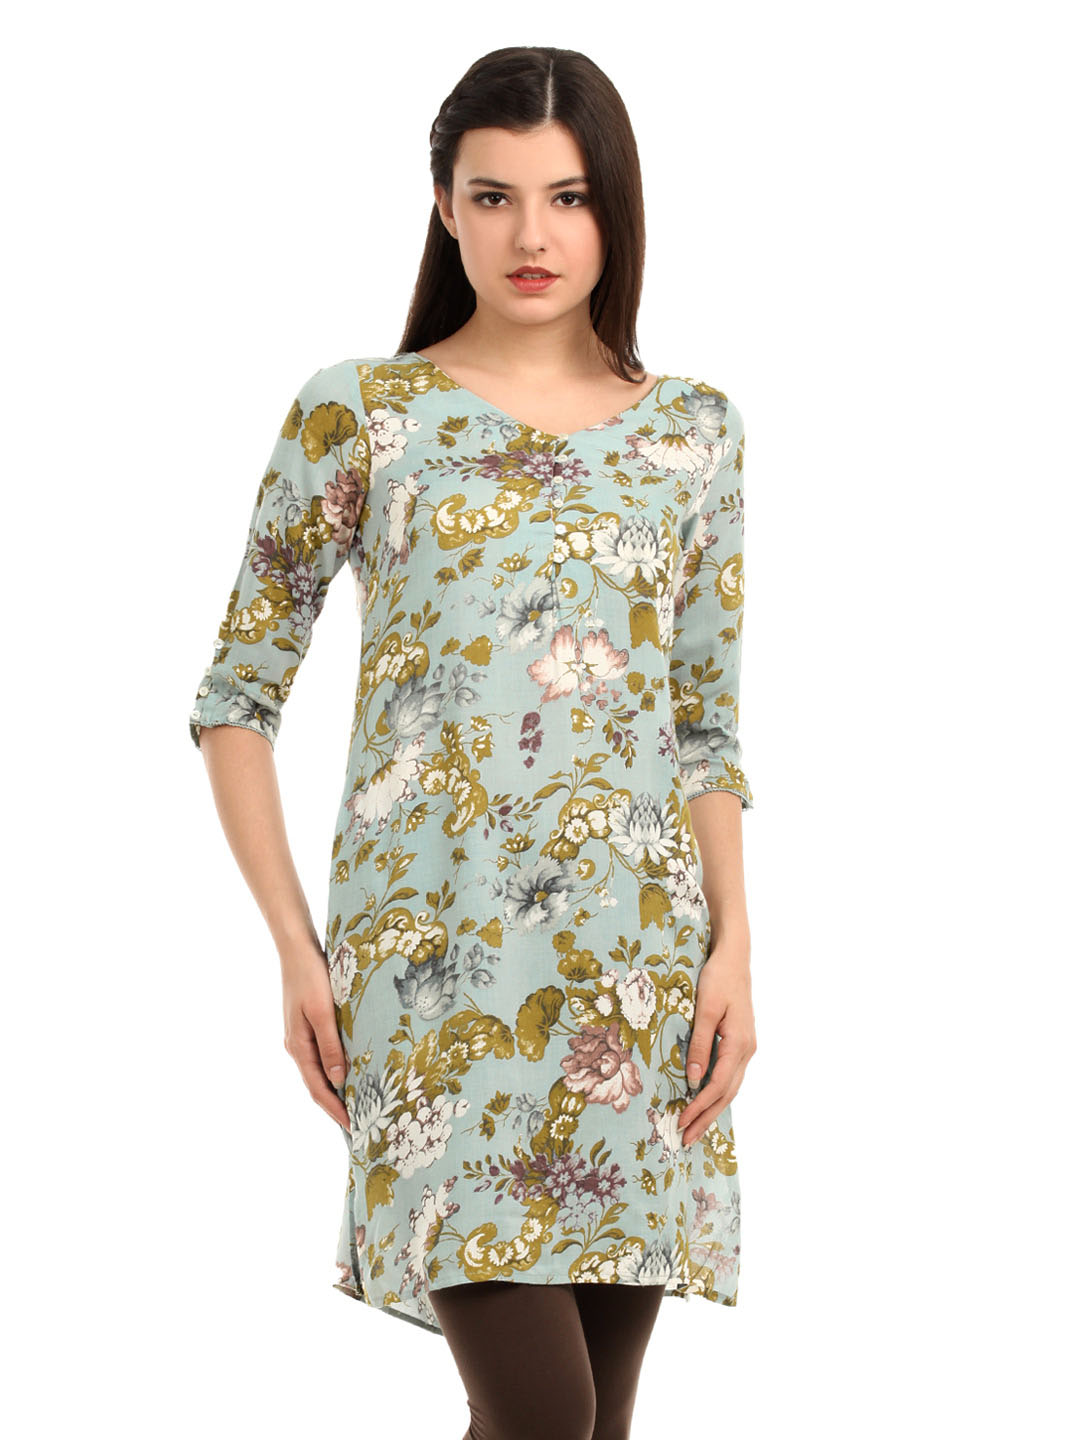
W Women Blue Kurta
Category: Apparel / Topwear / Kurtas
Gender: Women
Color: Blue
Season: Summer 2012
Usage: Ethnic